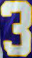
Number: 3